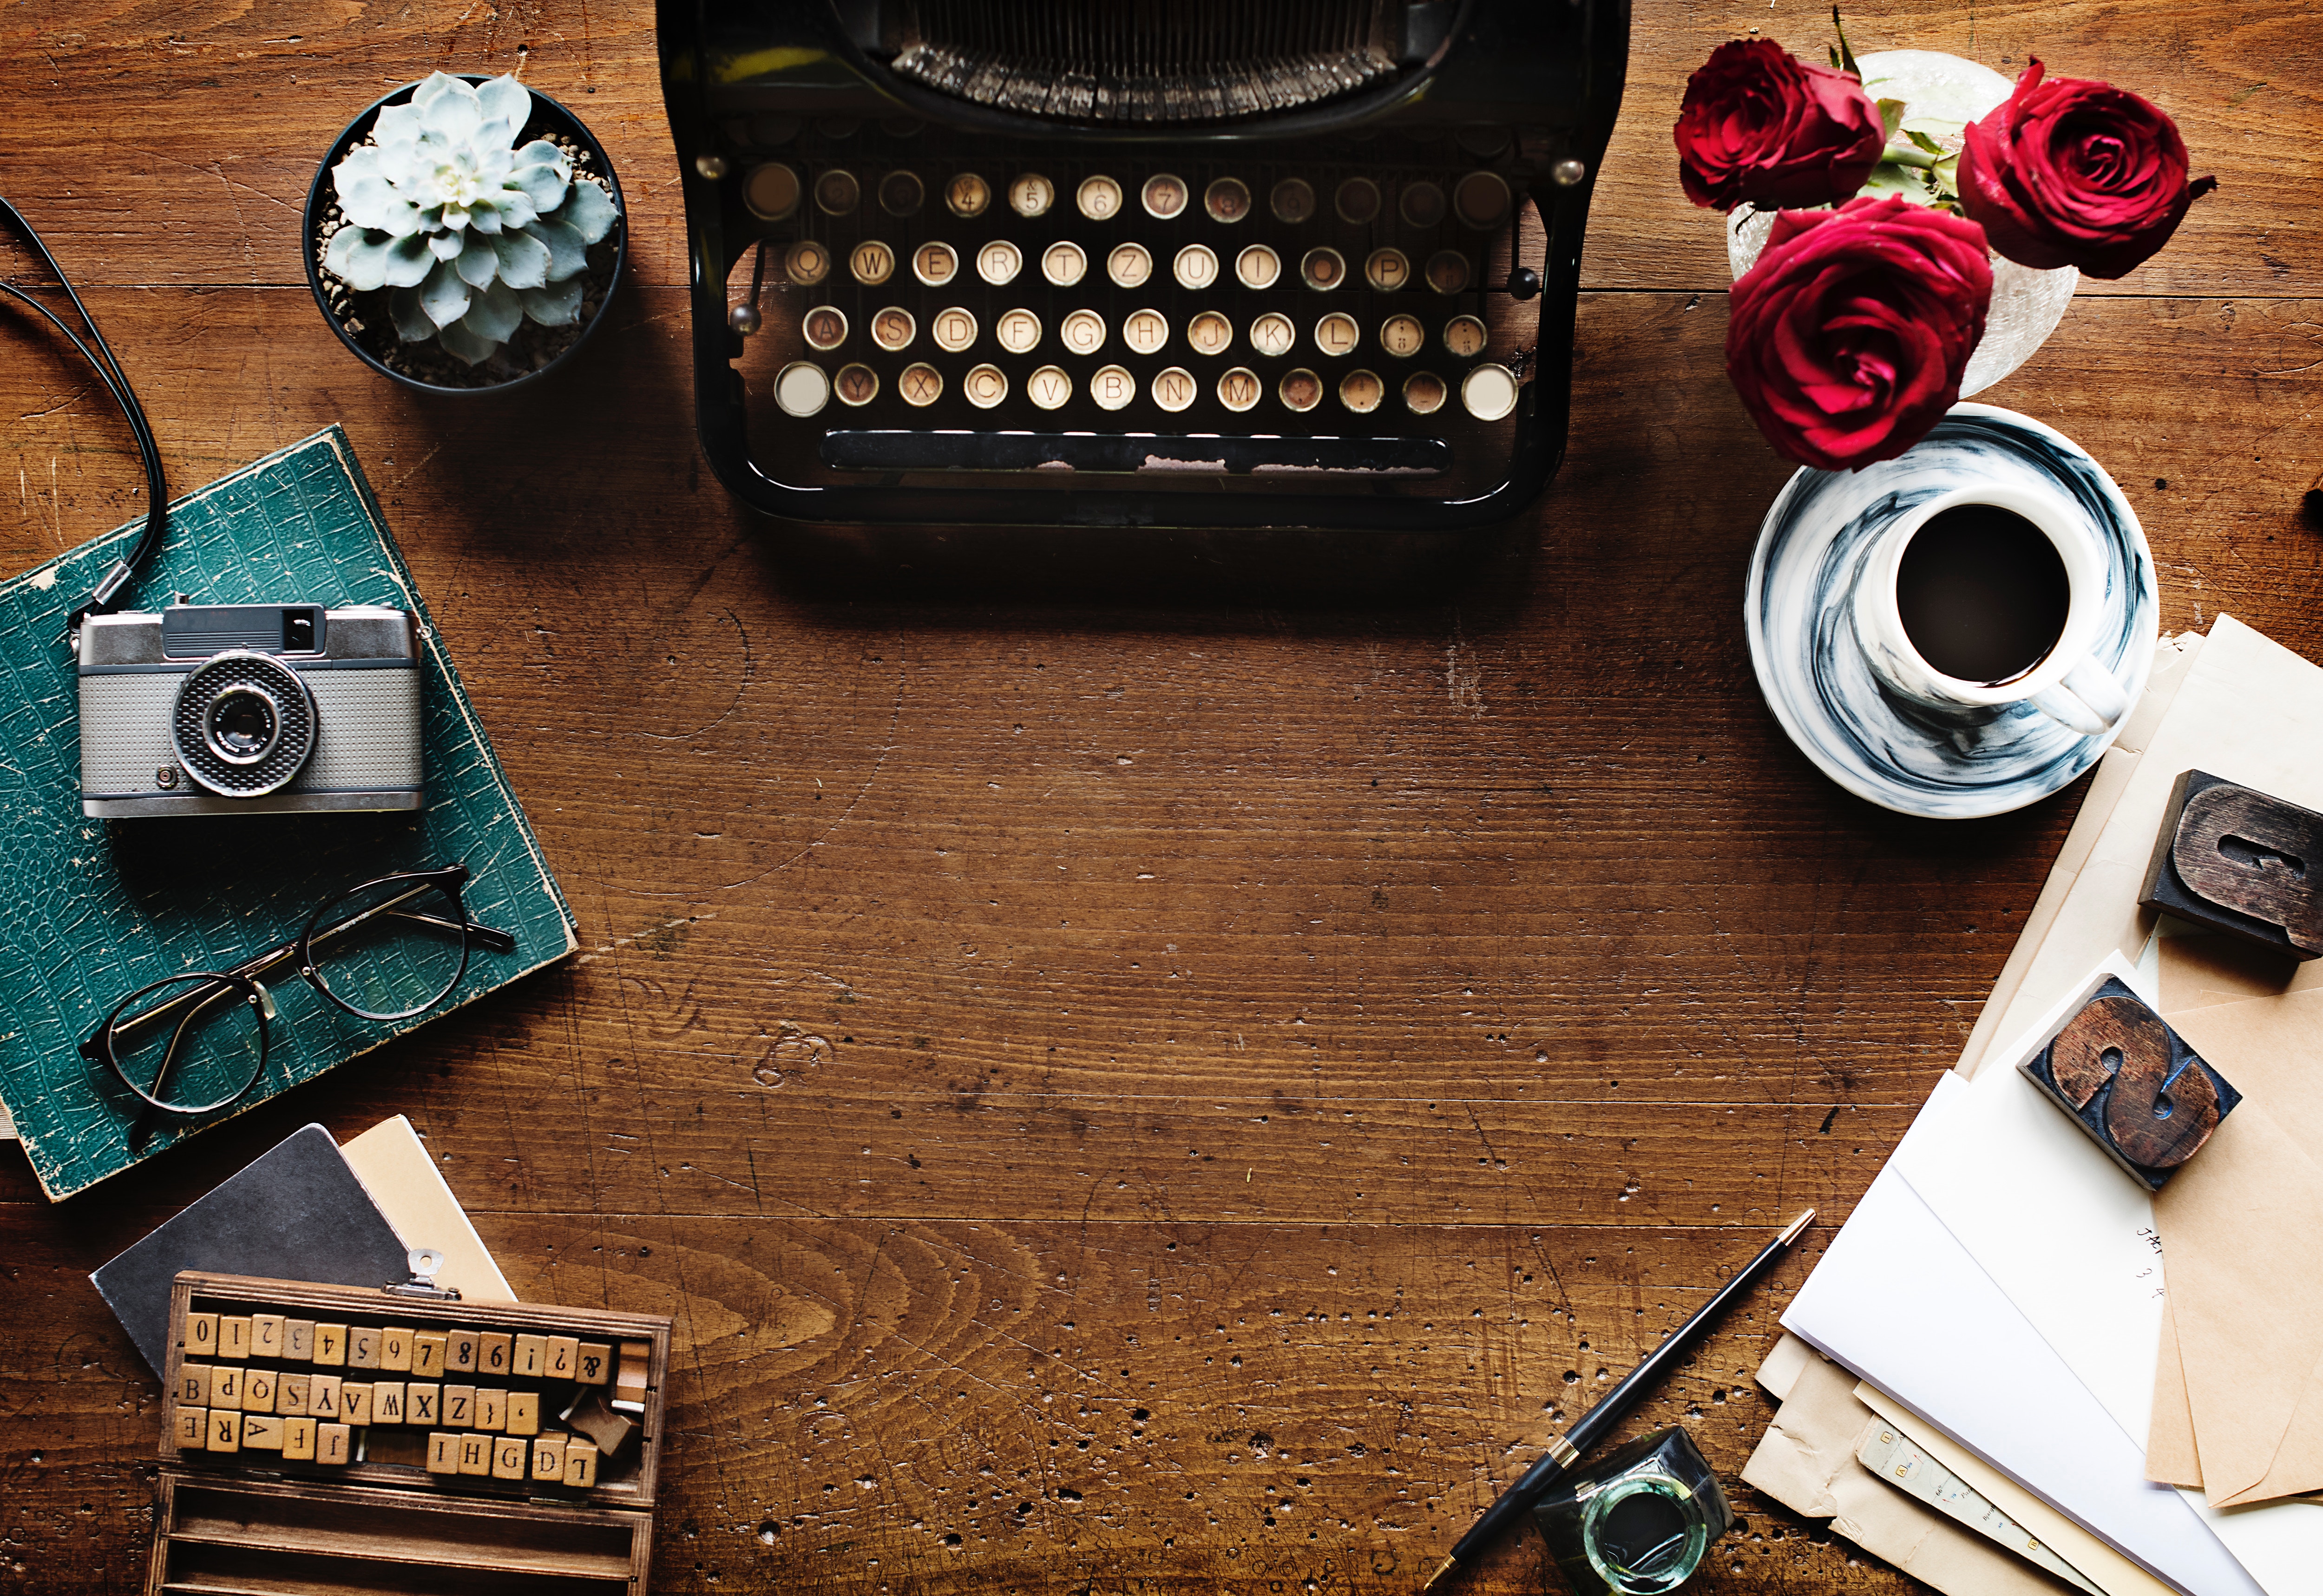
wood, camera, vintage, retro, typewriter, flatlay, cool image, cool photo, flooring